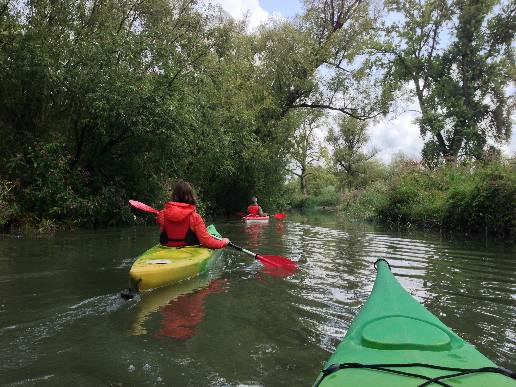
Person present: Yes